Enlisted Expeditionary Warfare Specialist

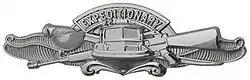
Enlisted Expeditionary Warfare Specialist

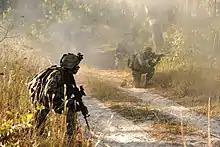
Sailors train at Camp Lejeune for RCS for combat skills, offensive and defensive patrolling, and communications.

The EXW qualification (referred to as Expeditionary Warfare Specialist) is a warfare qualification awarded to enlisted United States Navy personnel assigned to U.S. Navy expeditionary combat units, who satisfactorily complete the required qualification course and pass a qualification board hearing. The program was approved July 31, 2006 by then-Chief of Naval Operations Adm. Michael Mullen.